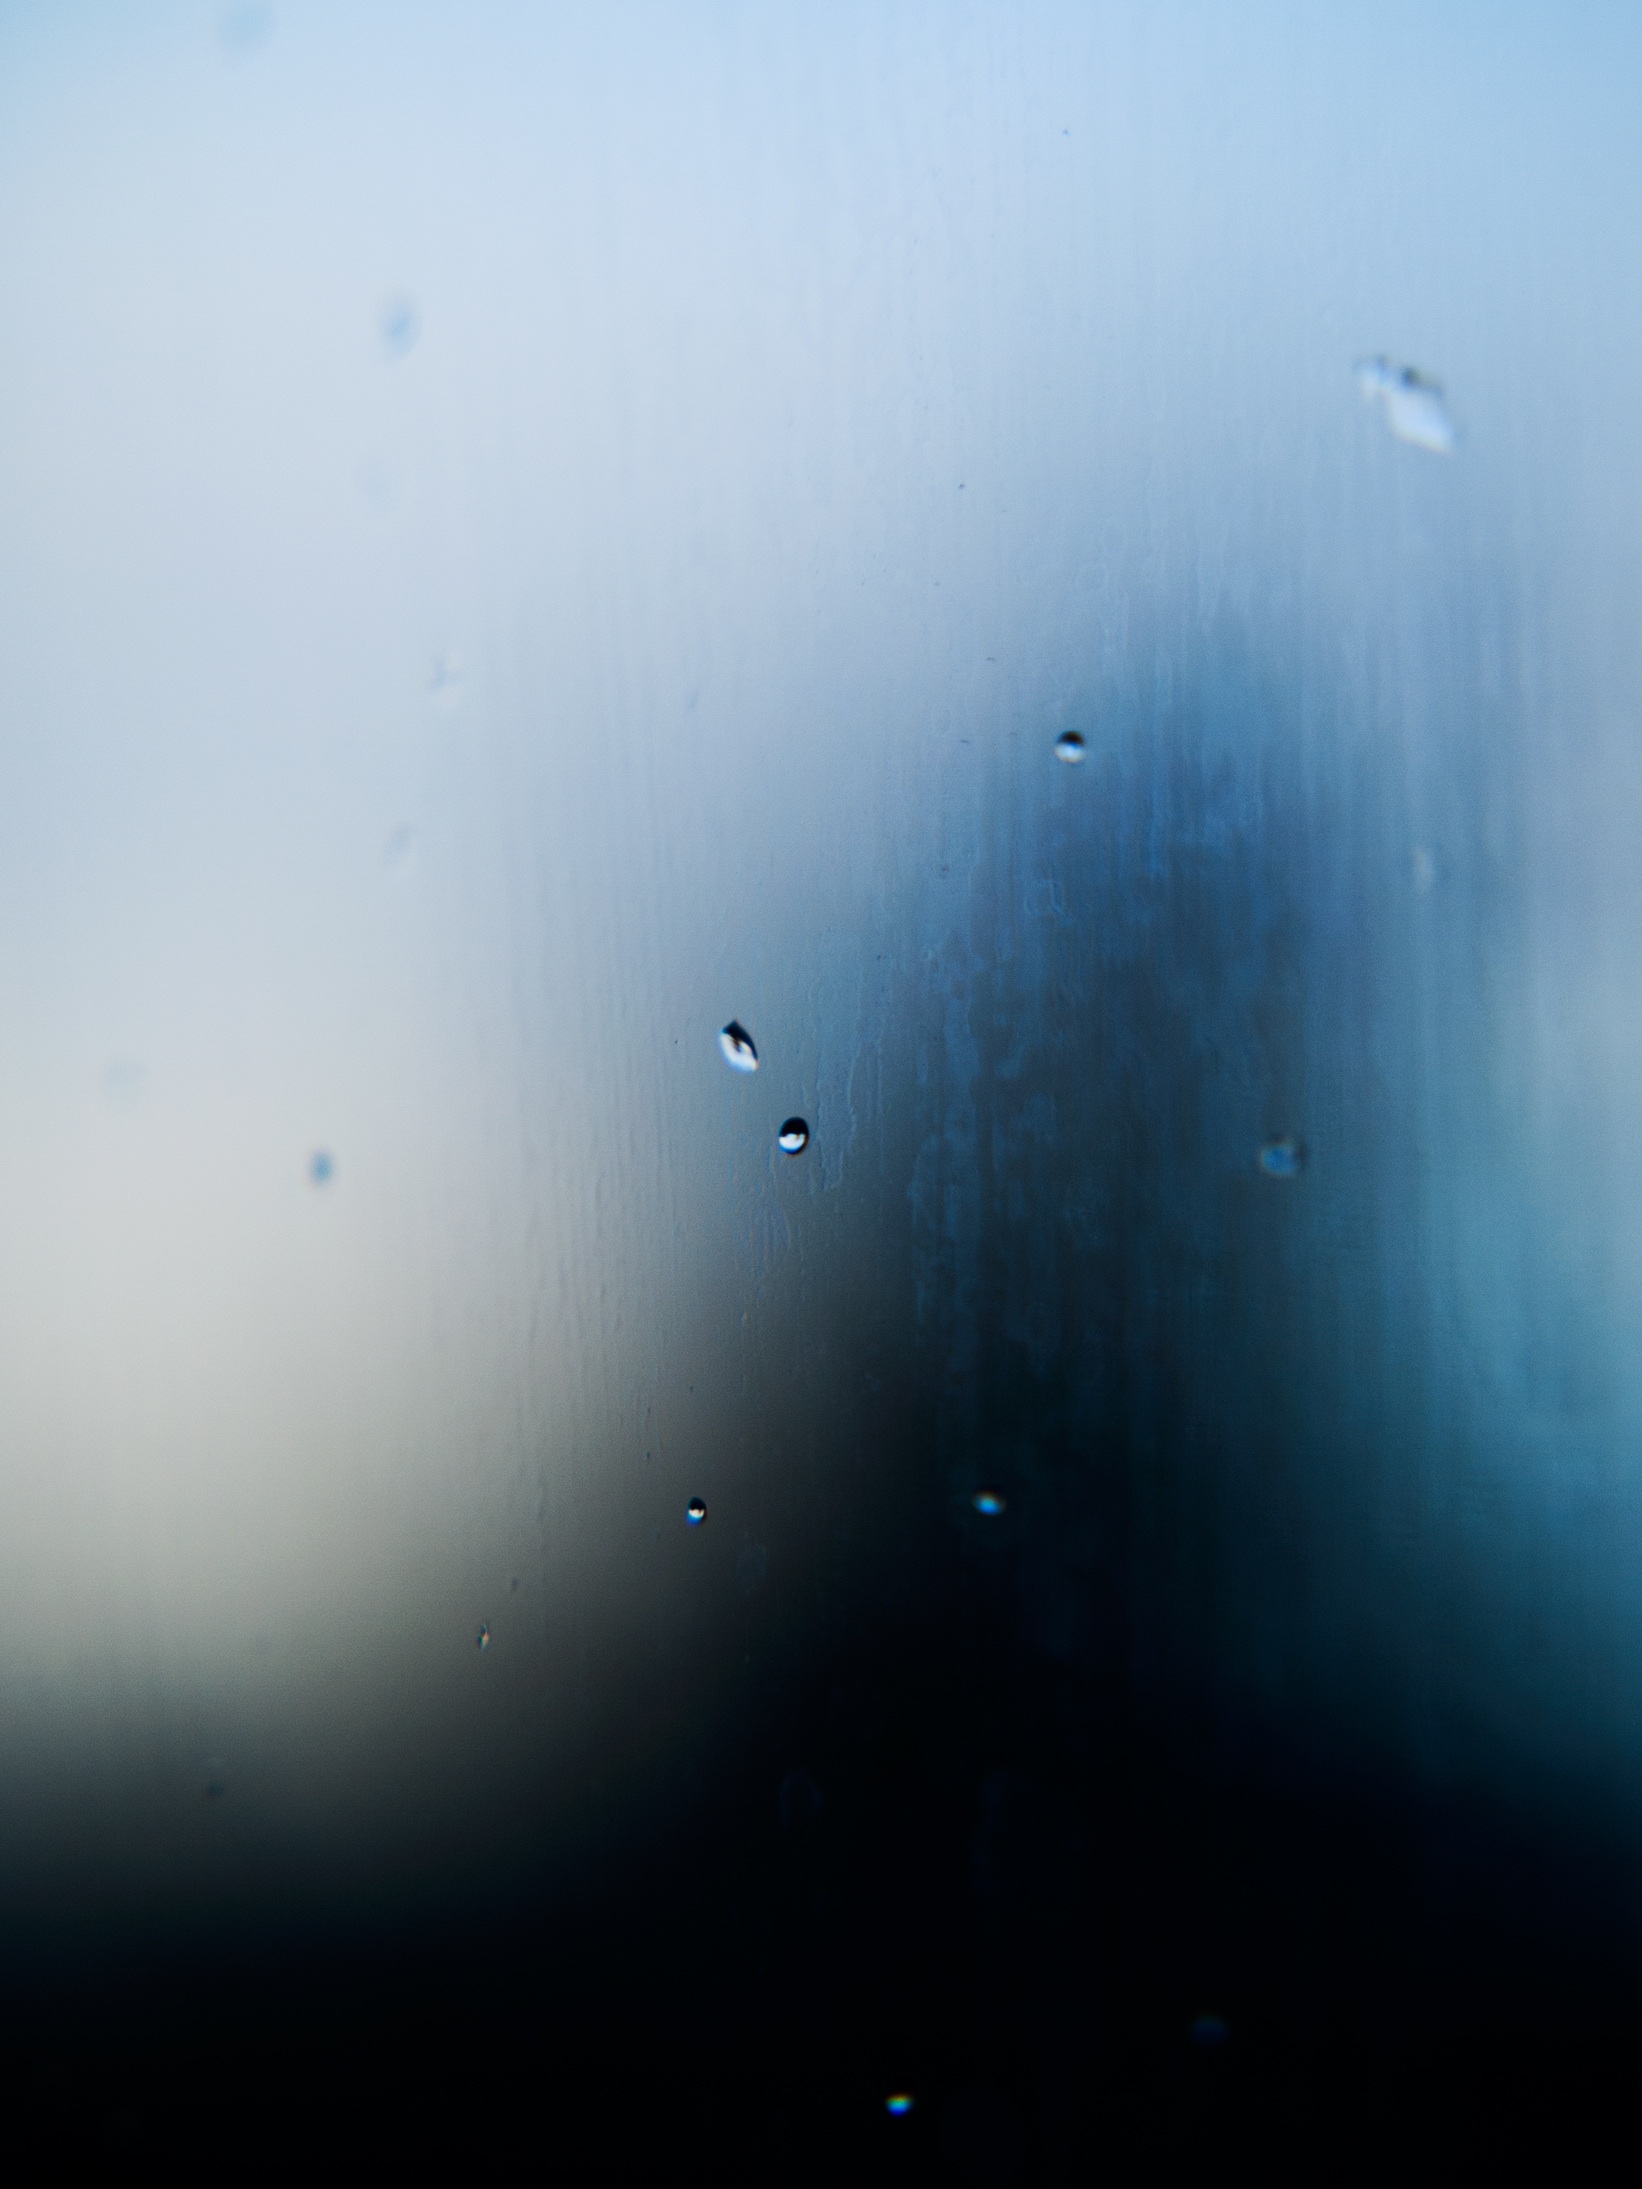
sky, atmosphere, weather, atmospheric phenomenon, atmosphere of earth